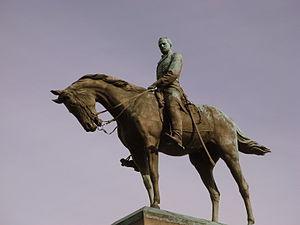
Détail sur la statue équestre du Mémorial de William Tecumseh Sherman dans le parc du Président, à Washington.